Bus stop

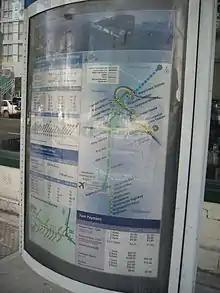
Bus stop info poster in Vancouver, British Columbia also shows rapid transit routes

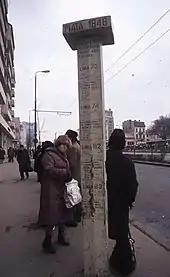
A worn-out "totem" of the ITB near the old town of Bucharest, 1986

Most bus stops are identified with a metal sign attached to a pole or light standard. Some stops are plastic strips strapped on to poles and others involve a sign attached to a bus shelter. The signs are often identified with a picture of a bus and/or with the words "bus stop" in the local language.